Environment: real
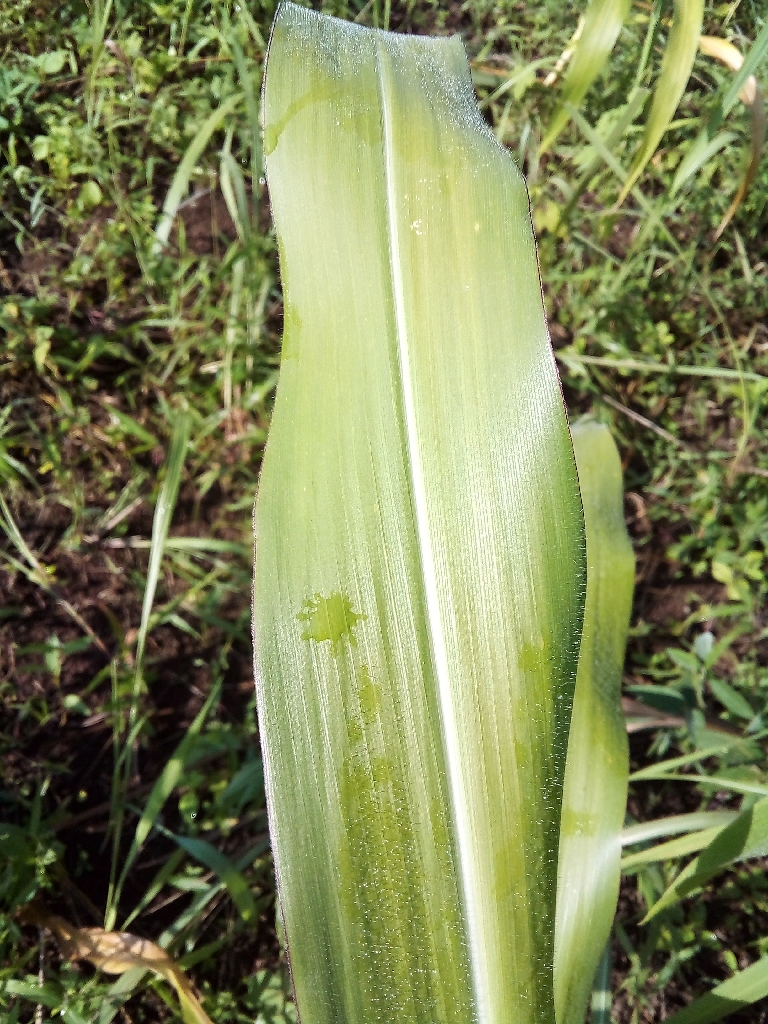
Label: healthy